The Vampire Detective

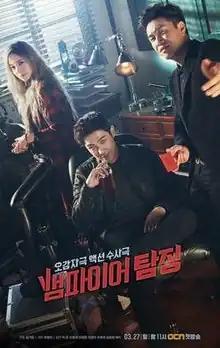
Promotional poster

The Vampire Detective is a South Korean television drama starring Lee Joon, Oh Jung-se, Lee Se-young and Lee Chung-ah. The series aired on Sundays, from March 27, 2016, to June 12, 2016, on OCN for 12 episodes.